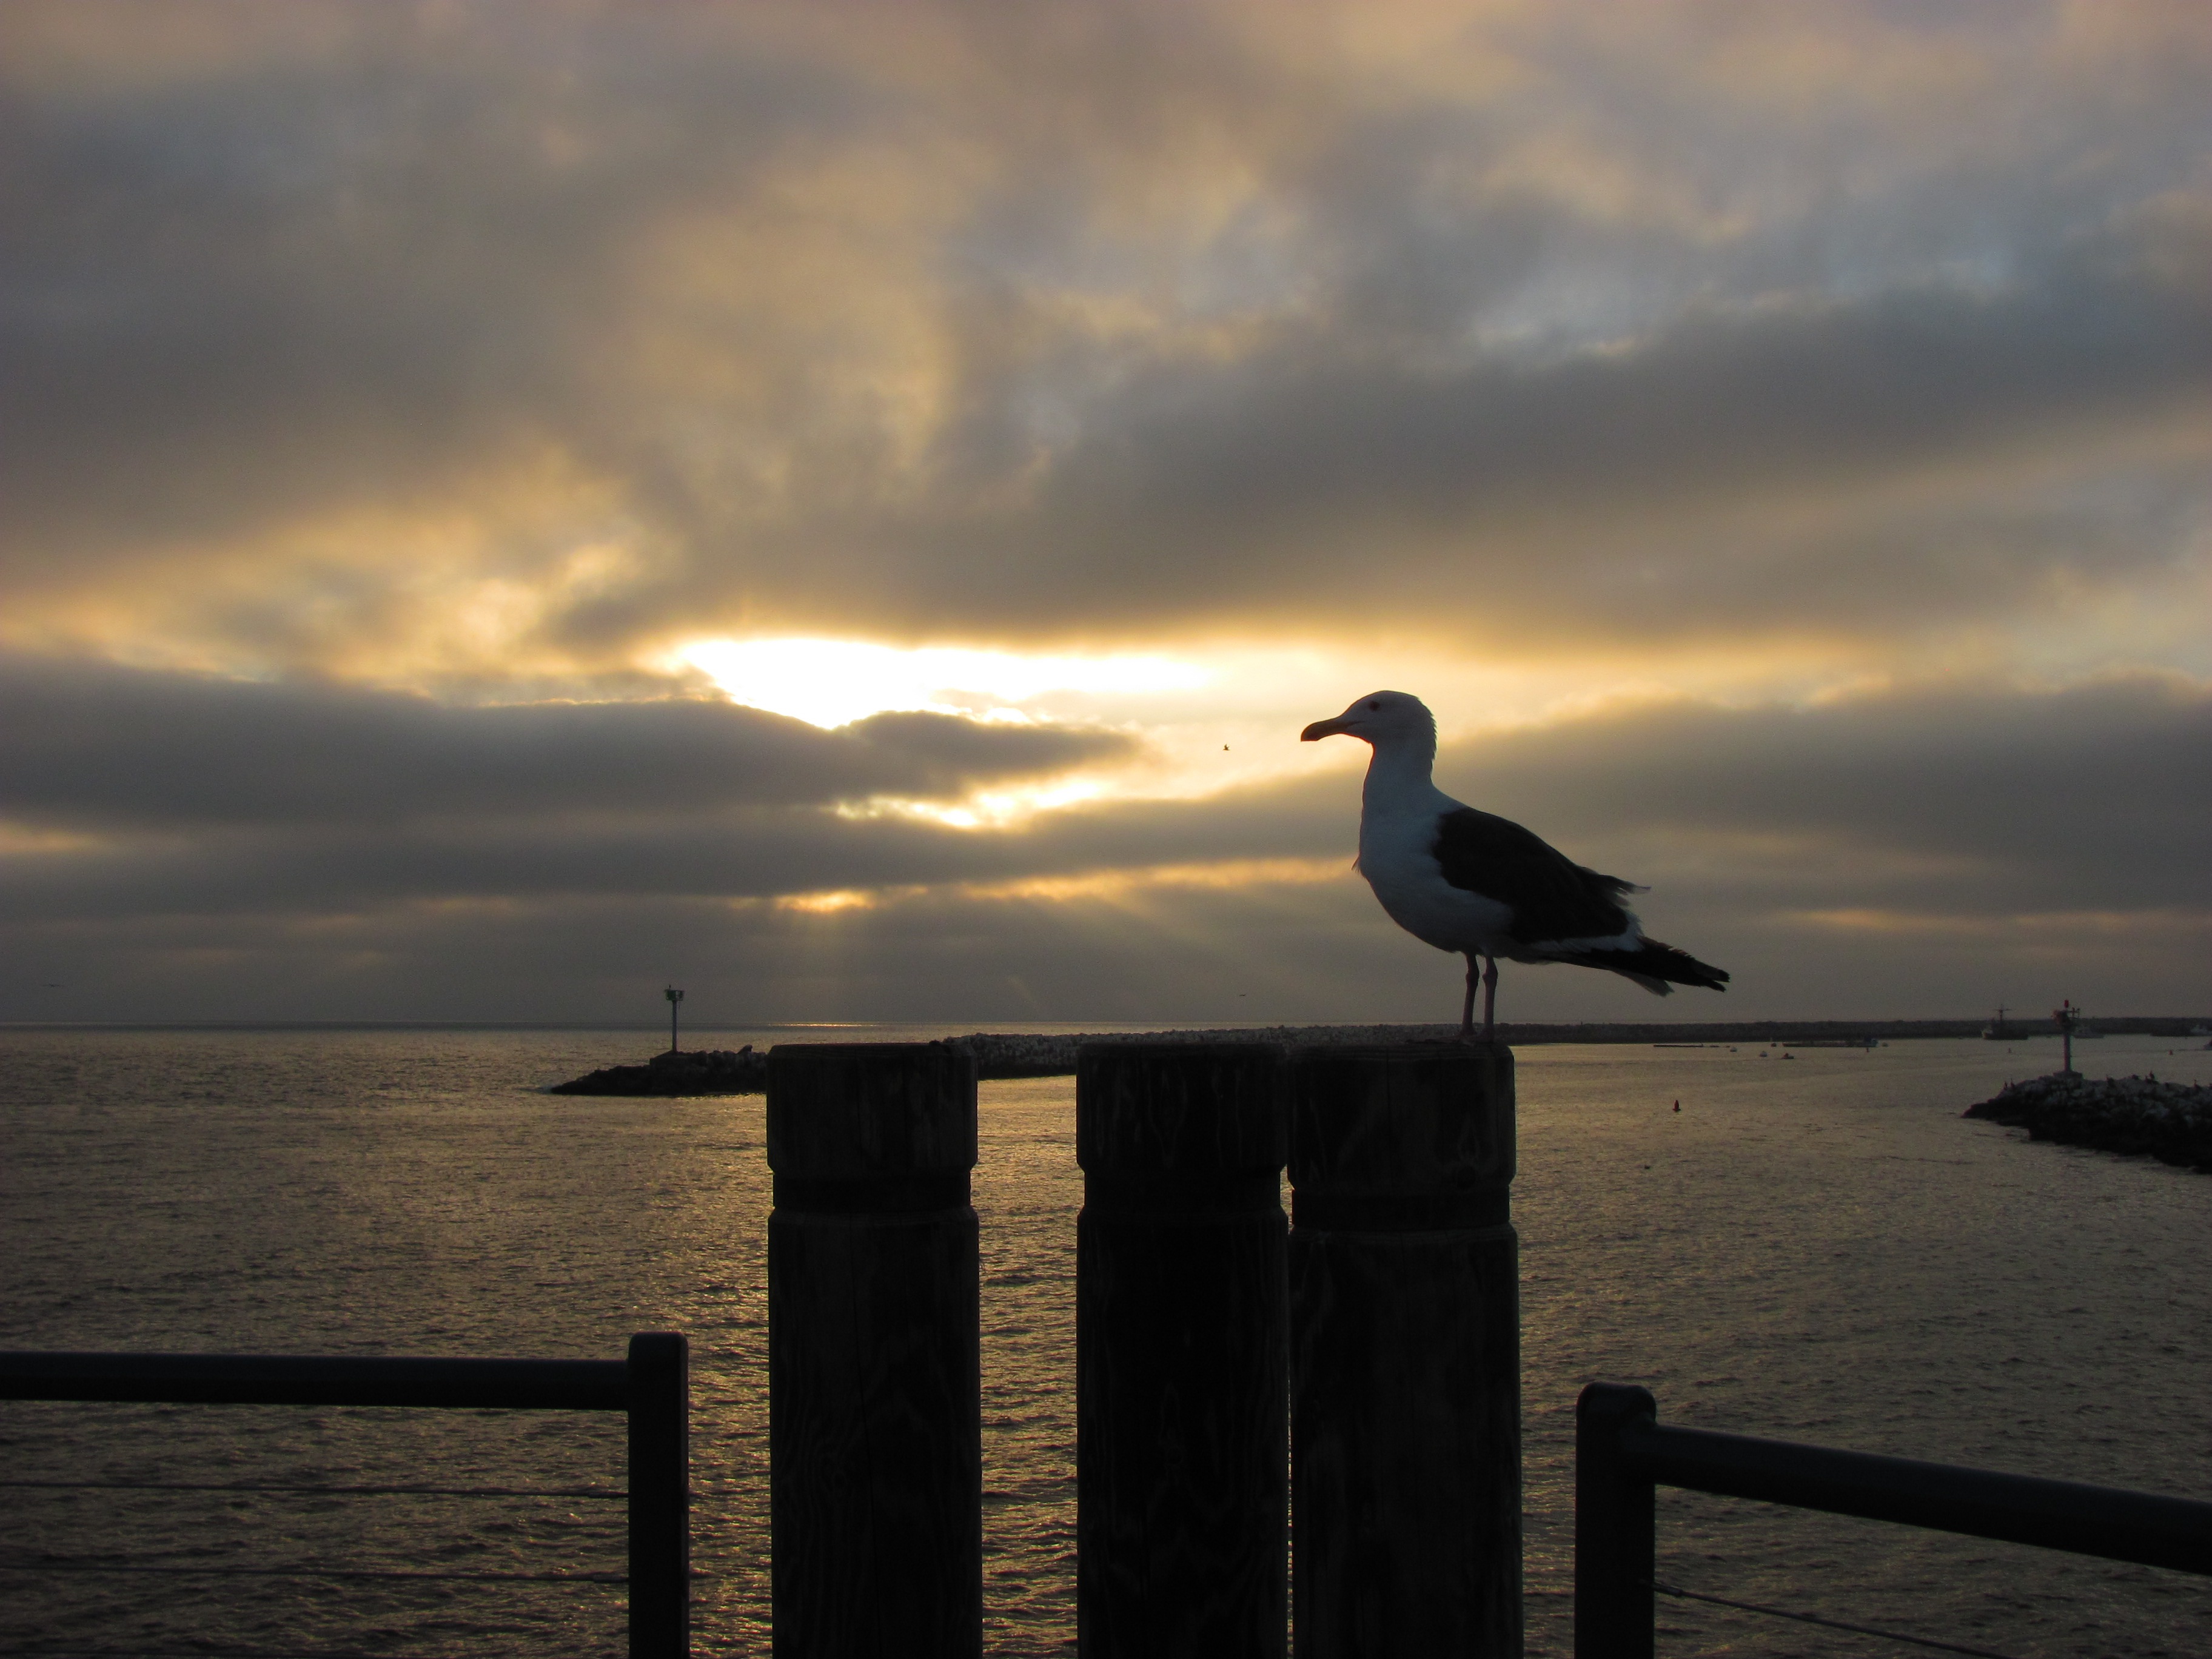
beach, landscape, sea, coast, ocean, horizon, silhouette, bird, cloud, sky, boardwalk, sunrise, sunset, morning, shore, wave, dawn, pier, seabird, seagull, coastline, dusk, wildlife, evening, reflection, gull, outdoors, sundown, redondo beach, charadriiformes, california coastline